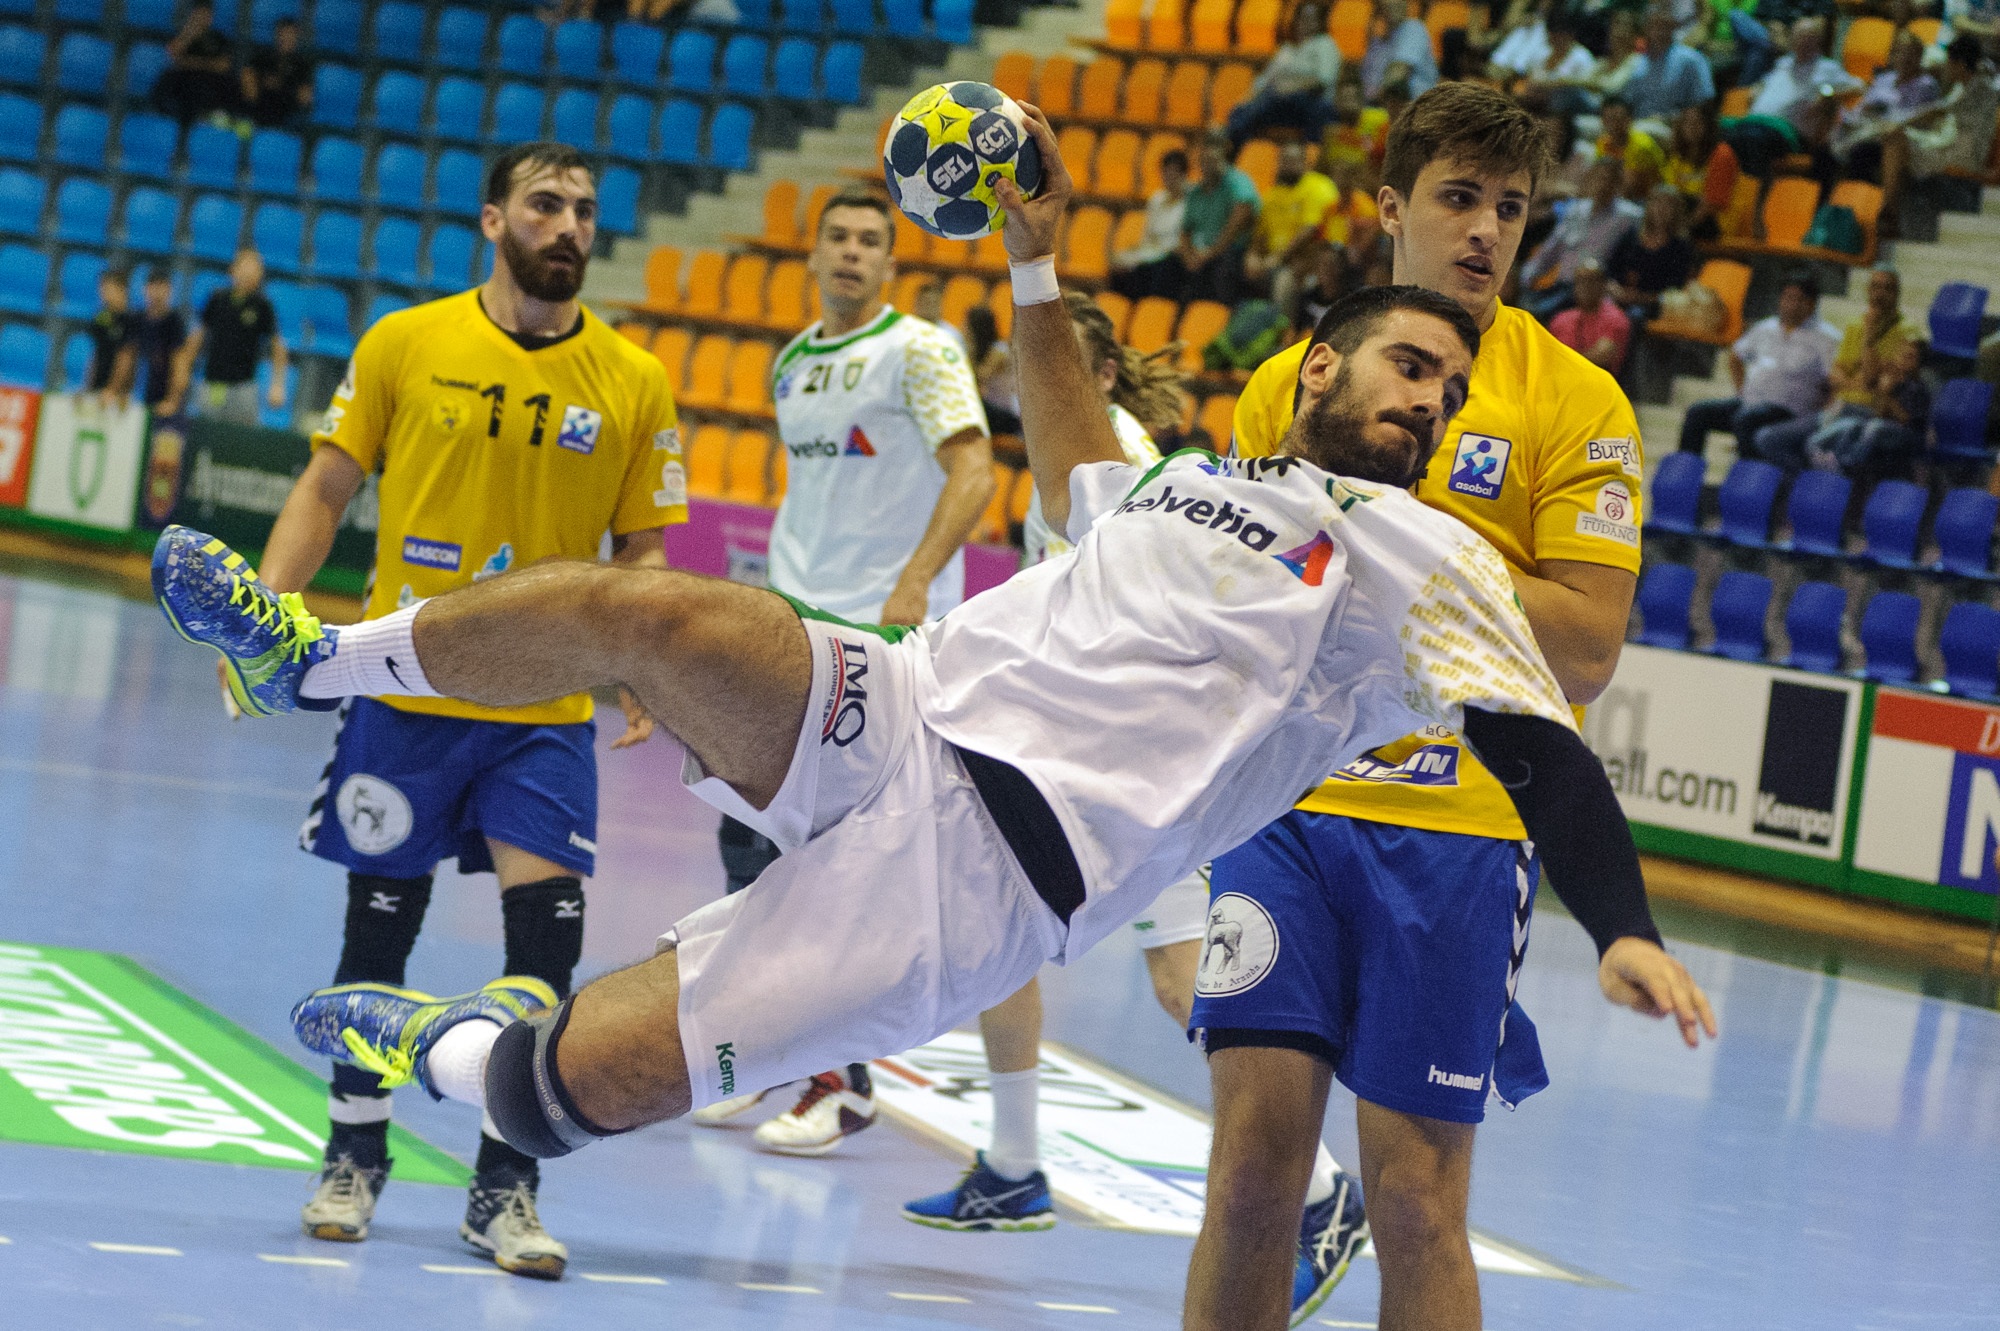
balloon, soccer, sports, party, players, ball game, team sport, launching, handball, asobal, anaitasuna